Piel Diamant

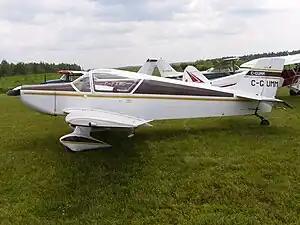
Piel C.P. 605 Diamant

The Piel CP.60 Diamant is a single-engine light aircraft designed in France in the 1960s and marketed for home building.